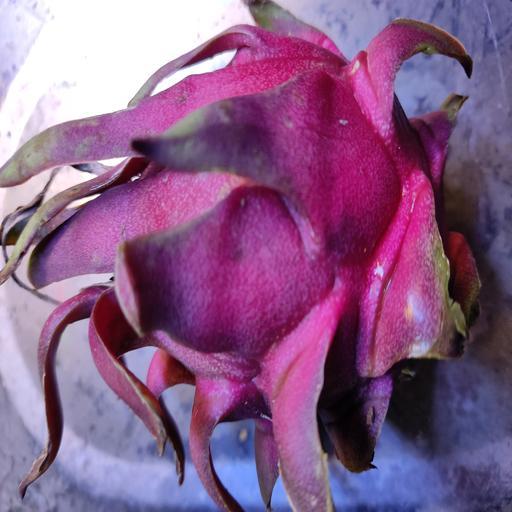
Crop type: Dragon